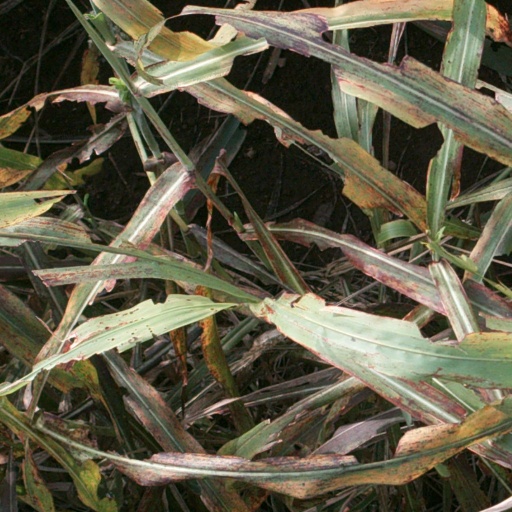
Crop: sorghum